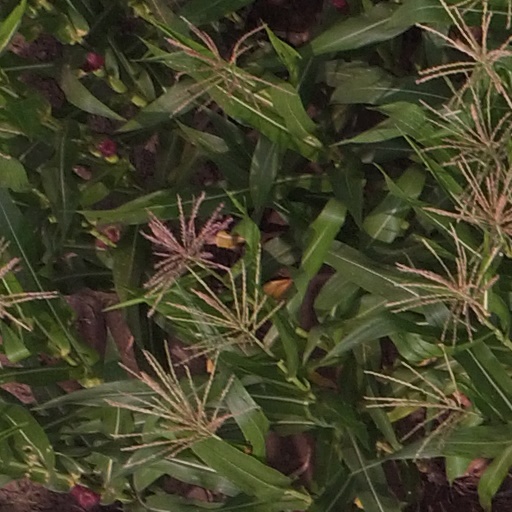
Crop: maize; corn